Johannes Gutenberg

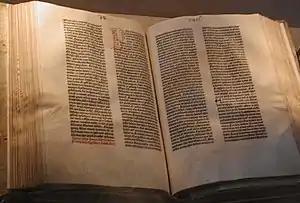
The "Gutenberg Bible", now housed at the Library of Congress in Washington, D.C.

Between 1450–55, Gutenberg printed several texts, some of which remain unidentified; his texts did not bear the printer's name or date, so attribution is possible only from typographical evidence and external references. Certainly church documents including a papal letter and two indulgences were printed, one of which was issued in Mainz. In view of the value of printing in quantity, seven editions in two styles were ordered, resulting in several thousand copies being printed. Some printed editions of "Ars Minor", a schoolbook on Latin grammar by Aelius Donatus, may have been printed by Gutenberg; these have been dated either 1451–52, or 1455. Every copy of printed books were identical; this was a significant departure from handwritten manuscripts, which left room for possible human error.